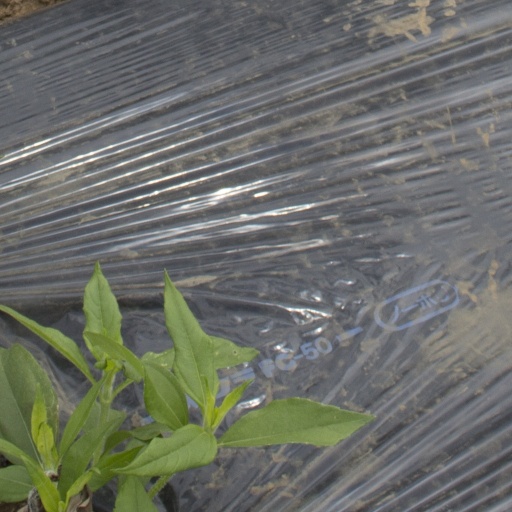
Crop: Jerusalem artichoke